Springhill Historic District

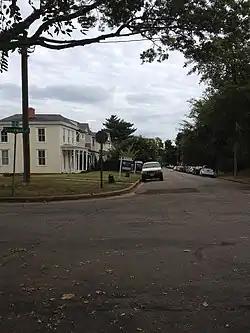

The Springhill Historic District is a national historic district encompassing an early-20th century residential neighborhood in Richmond, Virginia. The neighborhood is located on the south side of the James River, just west of Cowardin Avenue and north of Semmes Avenue. It is roughly bounded on the north by Riverside Drive and on the west by Canoe Run Park. Although there was some residential development in this area earlier in the 19th century (as evidenced by the presence of a few Greek Revival houses), and the area was platted out as early as the 1870s, most construction took place in this area during the 1920s, and is in Colonial Revival and Craftsman styles. The district also includes remnants of a 19th-century water supply system, the remains of the Manchester Waterworks, an underground aqueduct, and the remains of a water-control tower.